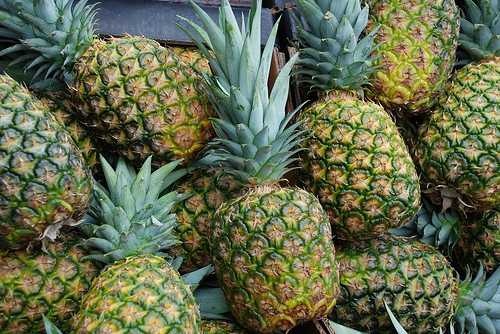
Label: Pineapple